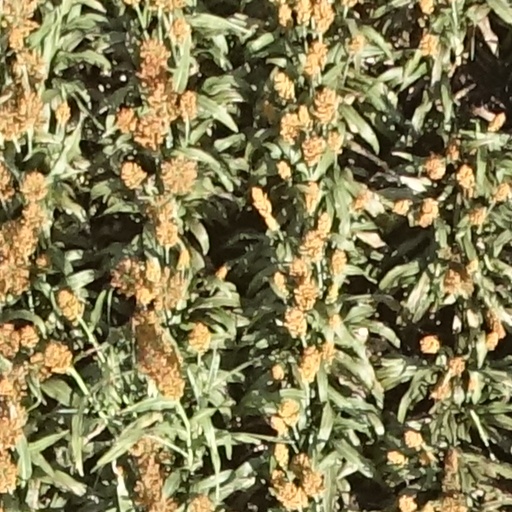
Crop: sorghum